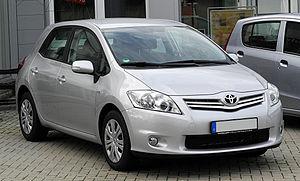
La Toyota Auris est une voiture produite par la marque automobile japonaise Toyota depuis 2006, dans le segment au-dessus de la Yaris. Il s'agit d'une berline deux volumes à hayon, à 3 ou 5 portes et qui succède sous cette forme à la Toyota Corolla en Europe ; laquelle Corolla reste produite, sur la même plate-forme, avec une carrosserie spécifique à trois volumes. En Europe, l'Auris et la Corolla cohabitent excepté en Allemagne, France, Grande-Bretagne, Italie et Suisse, où seule la première est disponible. En Australie, l'Auris est désignée par le nom du précédent modèle : Corolla.